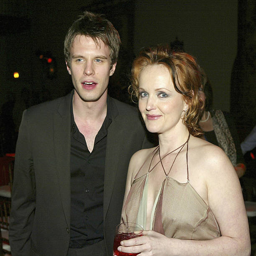
actors pose at the after - party .